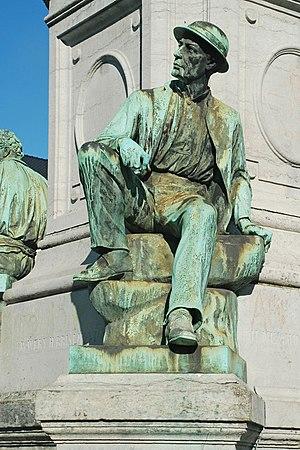
Belgique - Bruxelles - Ixelles - Place du Luxembourg - Monument à John Cockerill (1872) - le houilleur This photo of immovable heritage has been taken in the Brussels Capital Region
Le Monument à John Cockerill est un groupe monumental de style éclectique érigé sur la place du Luxembourg, face à la gare de Bruxelles-Luxembourg, à la mémoire de l'industriel belgo-britannique John Cockerill, pionnier de la sidérurgie et du chemin de fer en Belgique au XIXᵉ siècle.